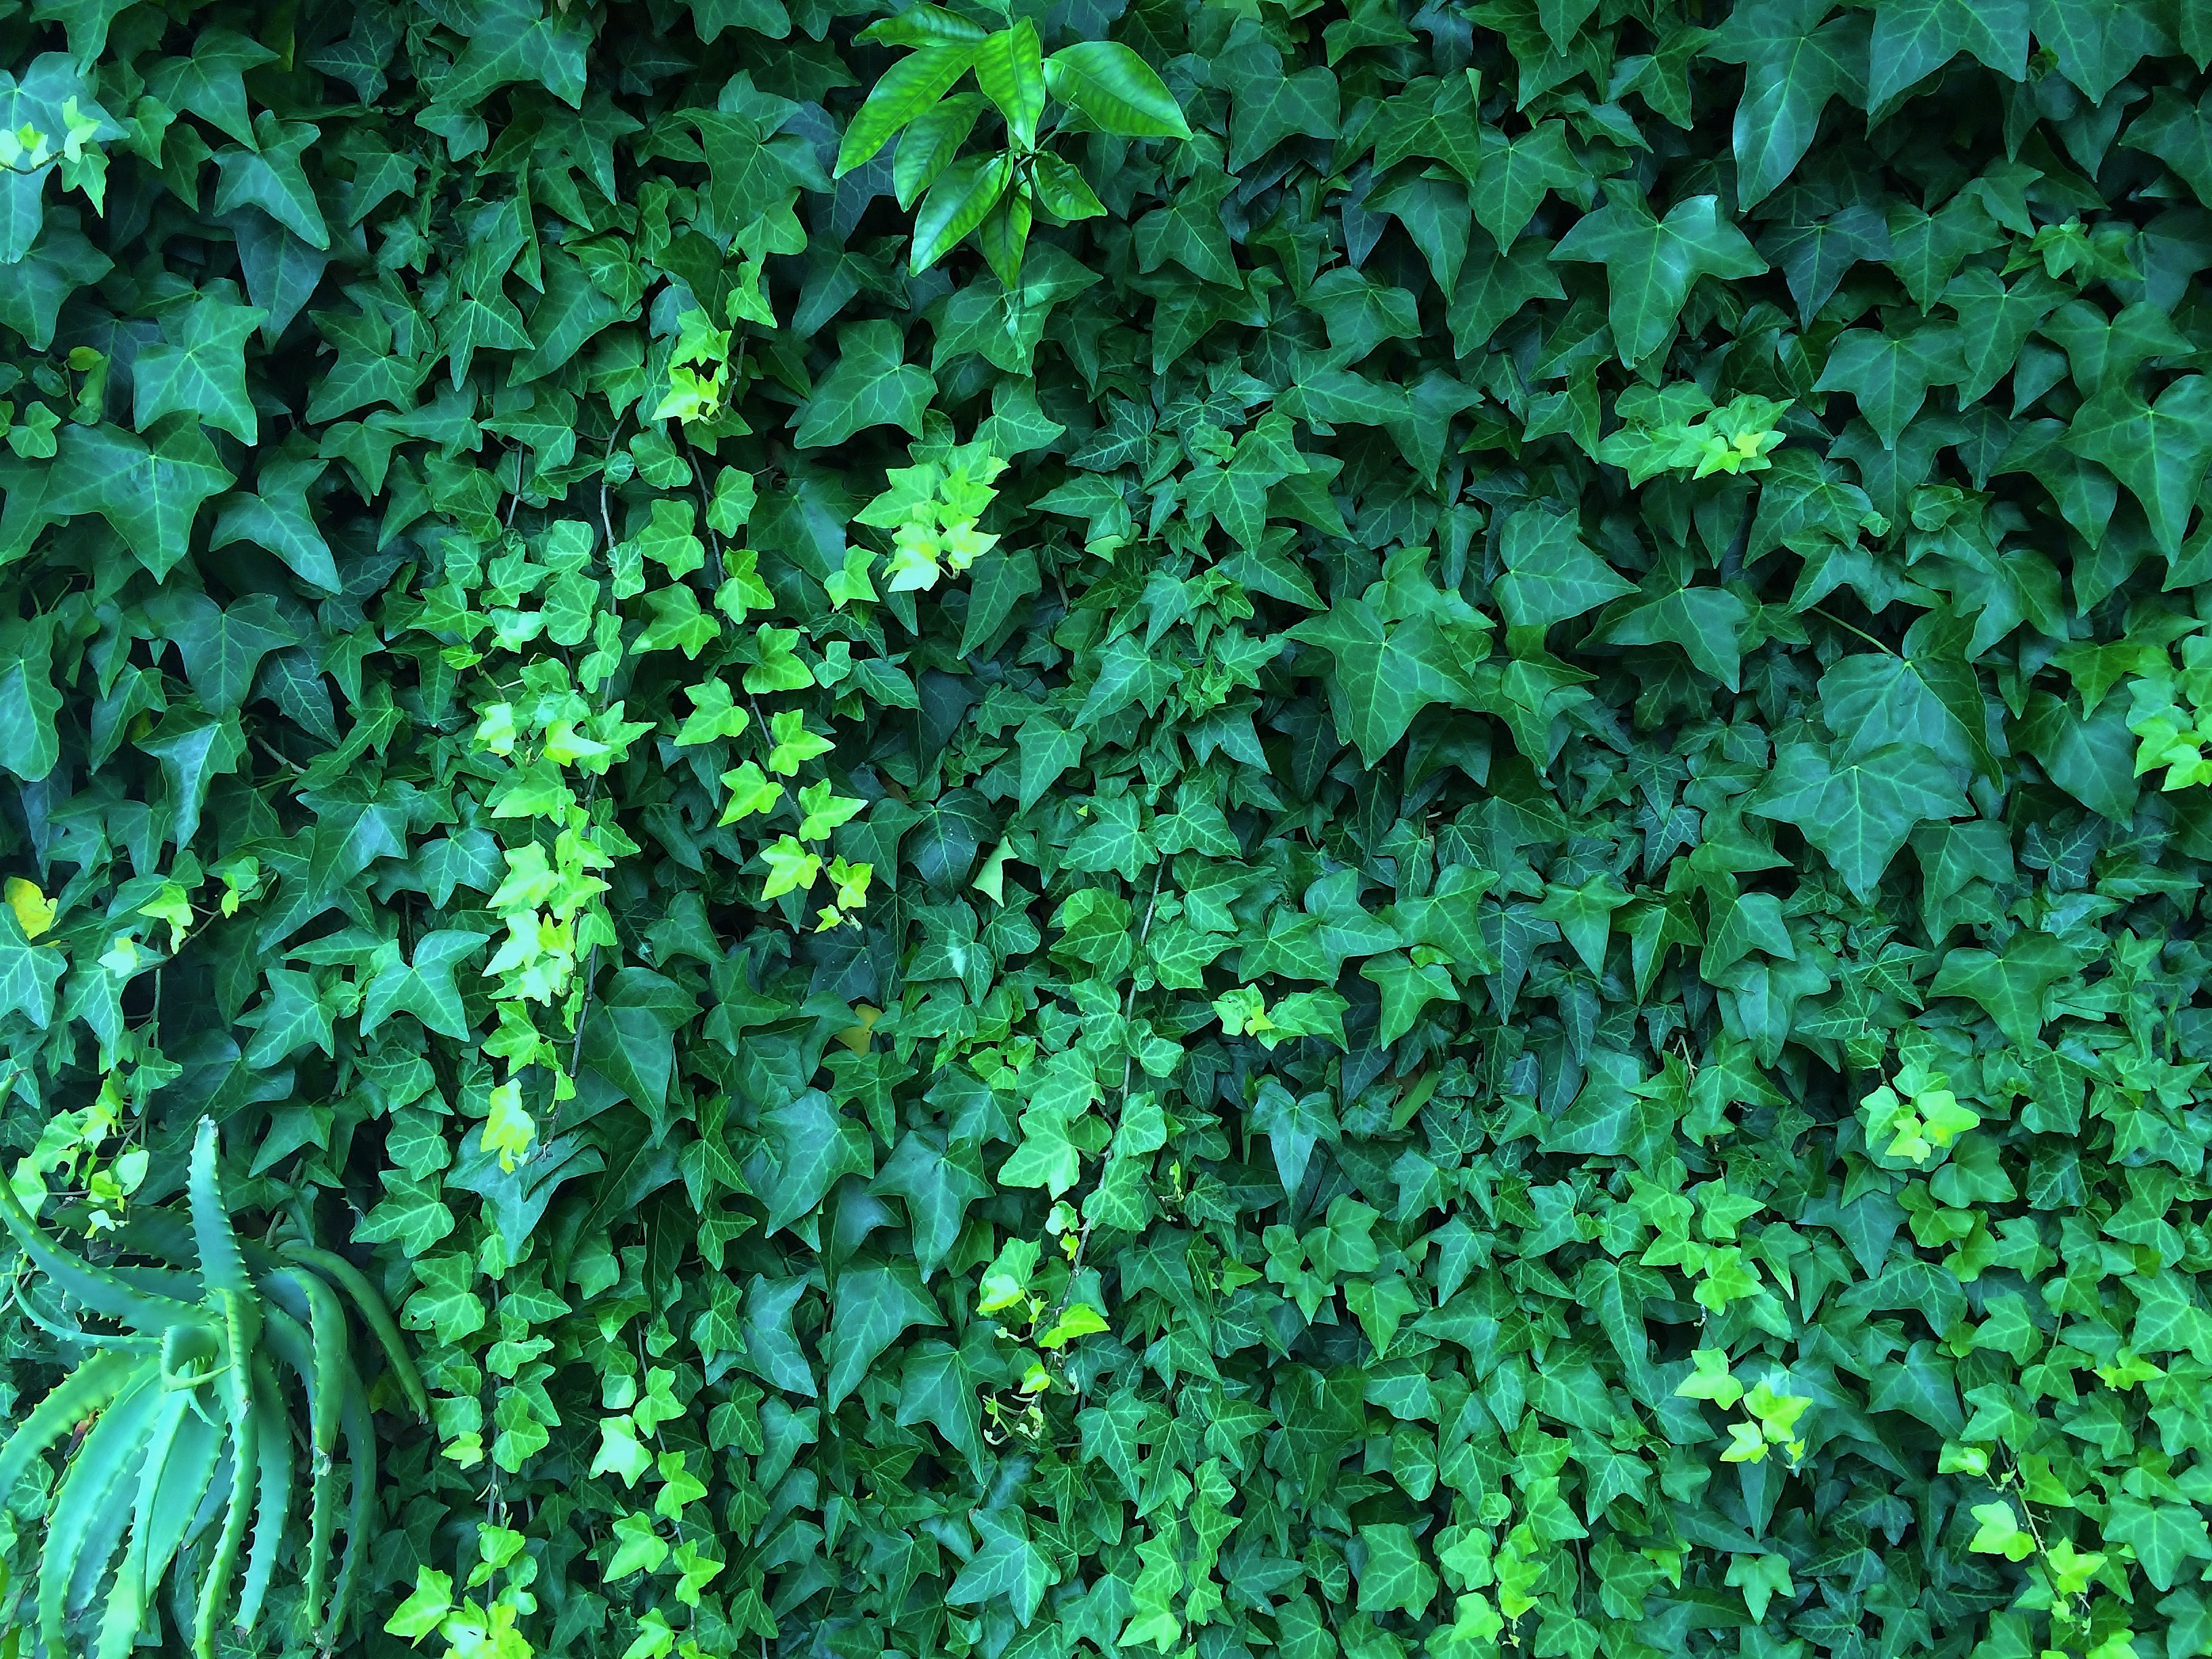
grass, fence, plant, lawn, leaf, flower, wall, green, jungle, herb, produce, crop, ivy, botany, garden, japan, shrub, aloe, yokosuka, otsu city, the vine, flowering plant, midori, annual plant, land plant, apiales